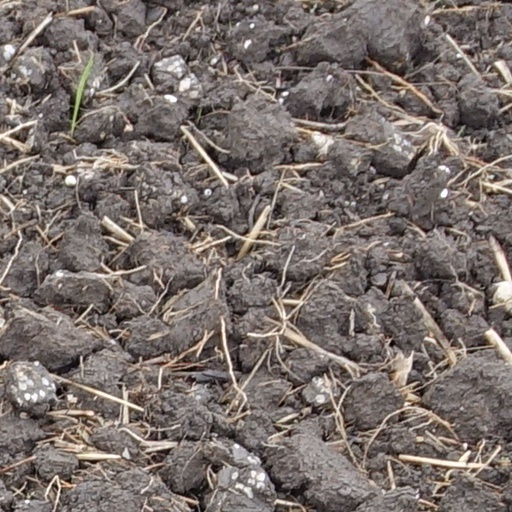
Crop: wheat